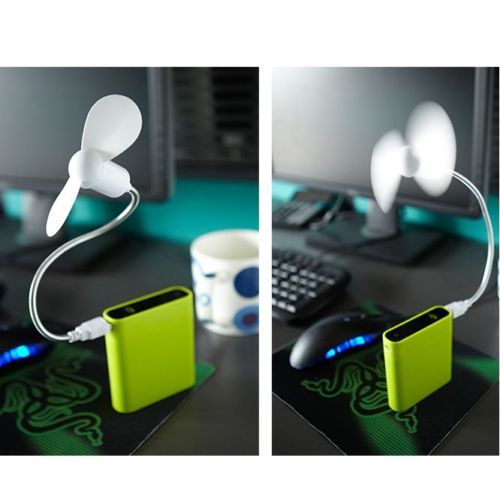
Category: fan